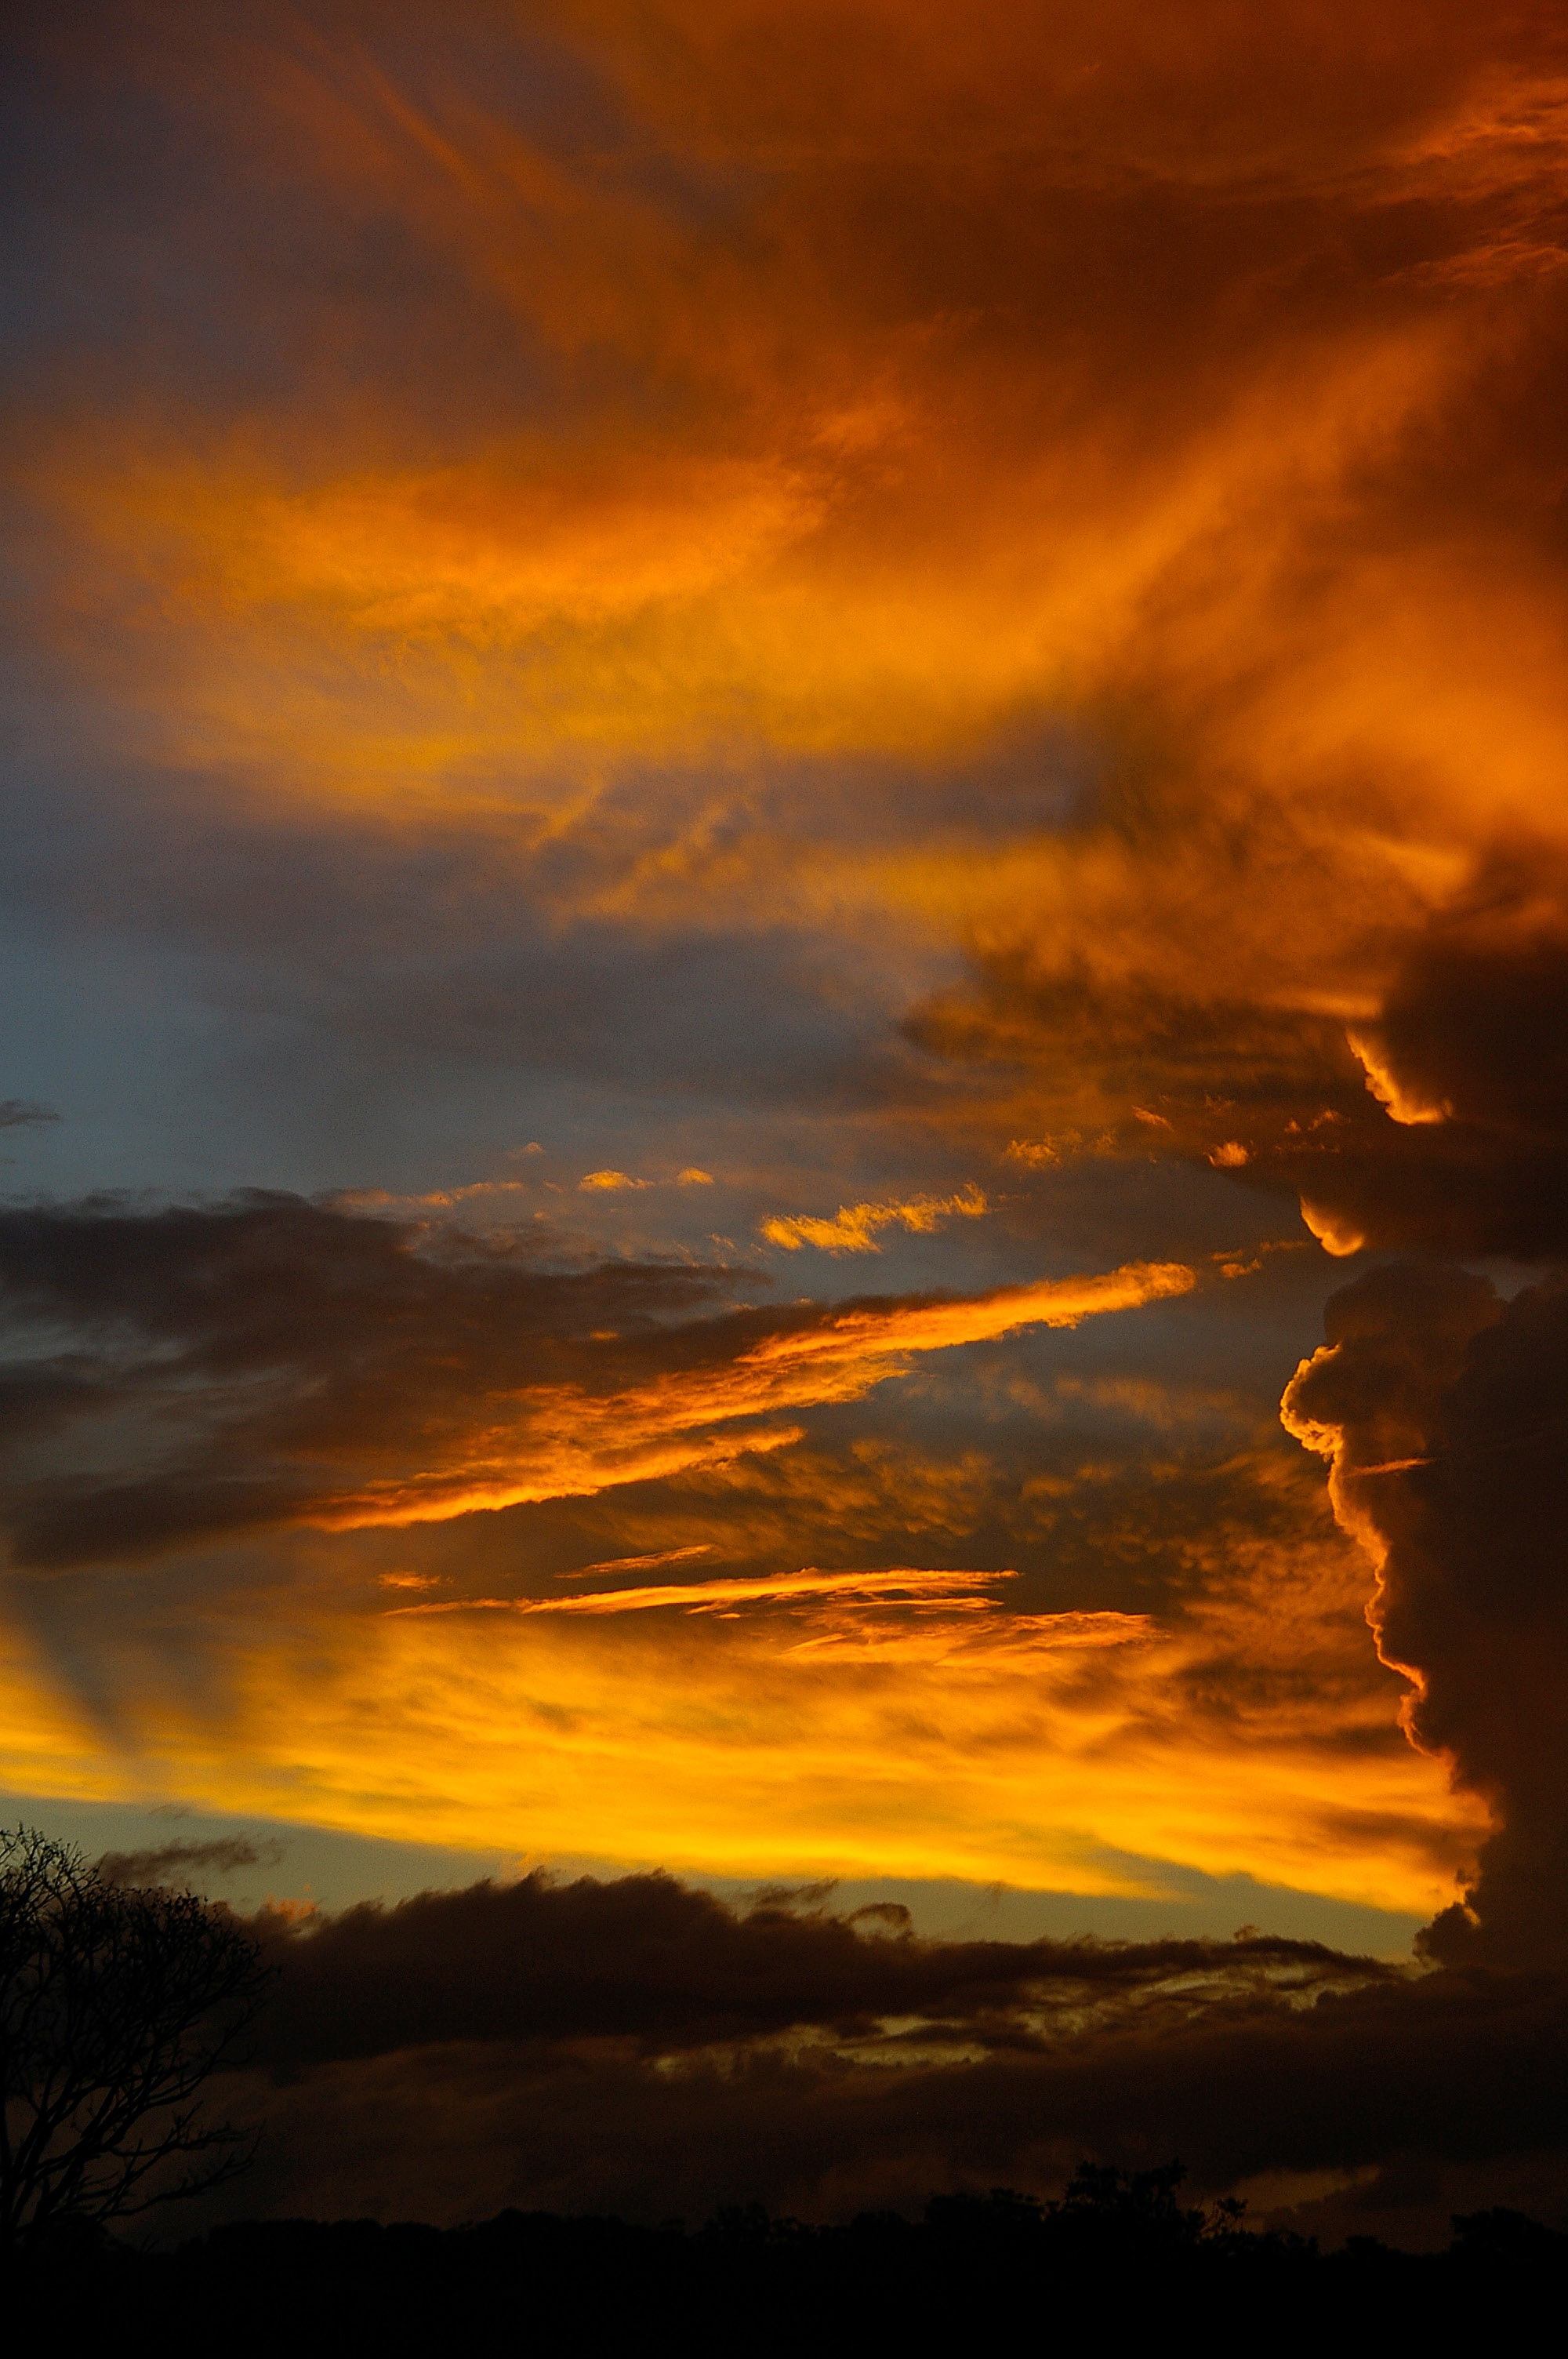
horizon, cloud, sky, sun, sunrise, sunset, sunlight, morning, dawn, atmosphere, dusk, evening, orange, trees, australia, grey, clouds, dramatic, afterglow, meteorological phenomenon, red sky at morning